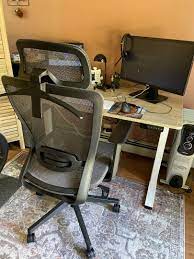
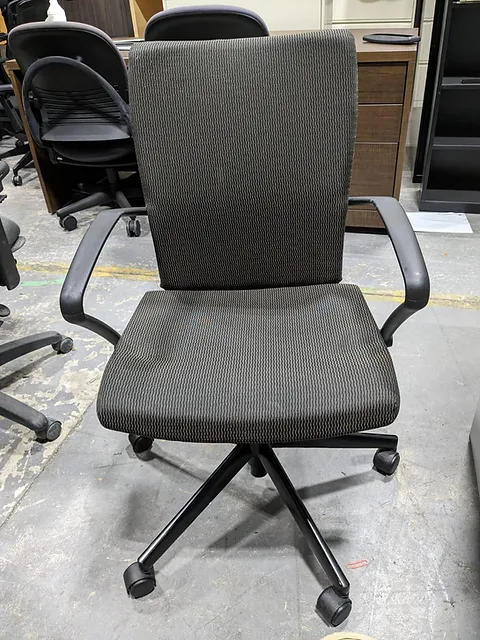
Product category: items_chair
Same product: no